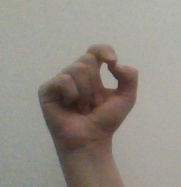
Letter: fa